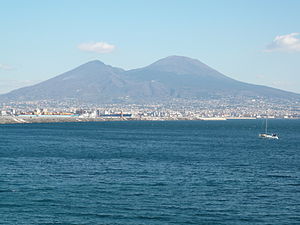
Nationalparker i Italien
I Italien er der 24 Nationalparker. I alt er 1,5 millioner hektar under beskyttelse, hvilket udgør 5 procent af landets areal. Indtil august 2012 var der kun 22 områder der af IUCN var beskyttet under Kategori II.